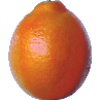
Label: Tangelo 1